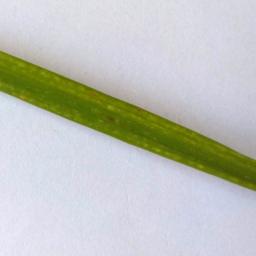
Label: Rice___Brown_Spot